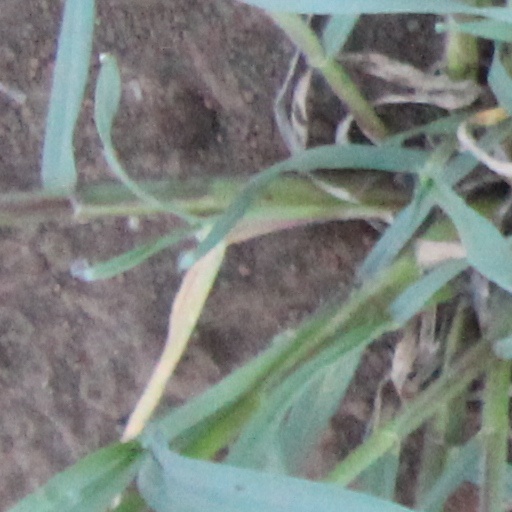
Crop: wheat